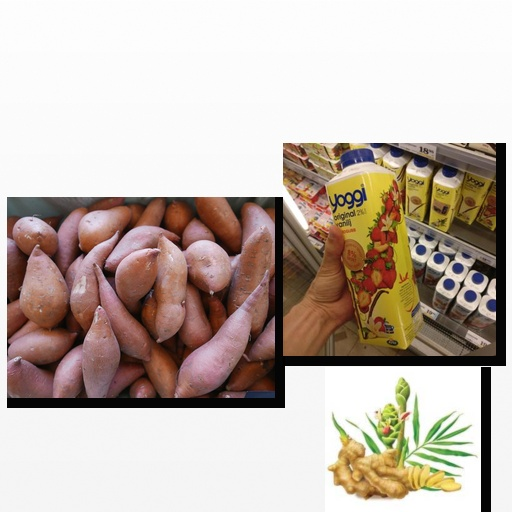
Food items: sweet_potato, strawberry_yogurt, ginger